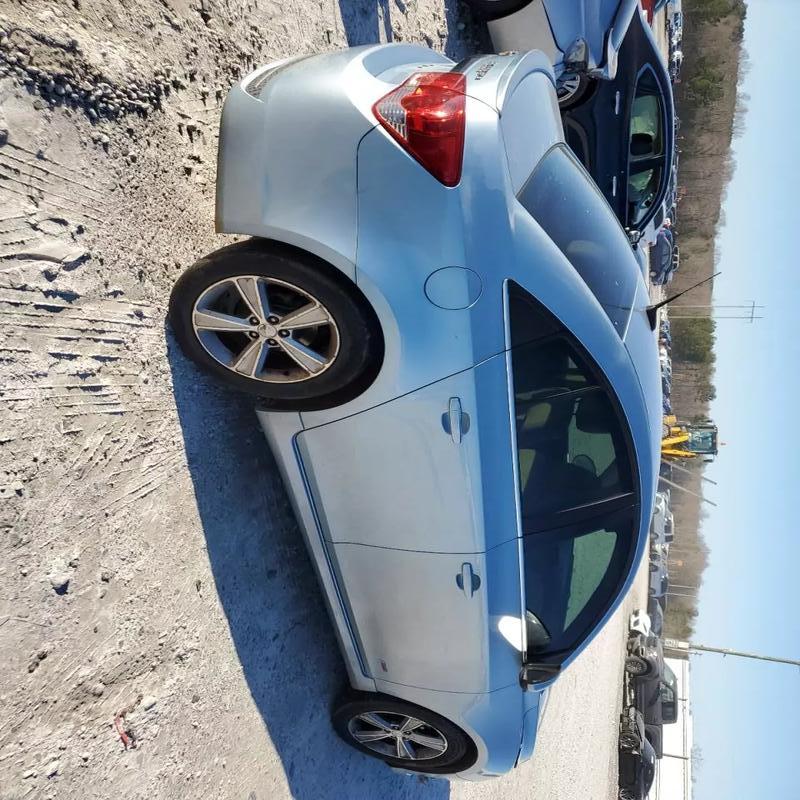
Aucun dommage détecté.
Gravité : aucun